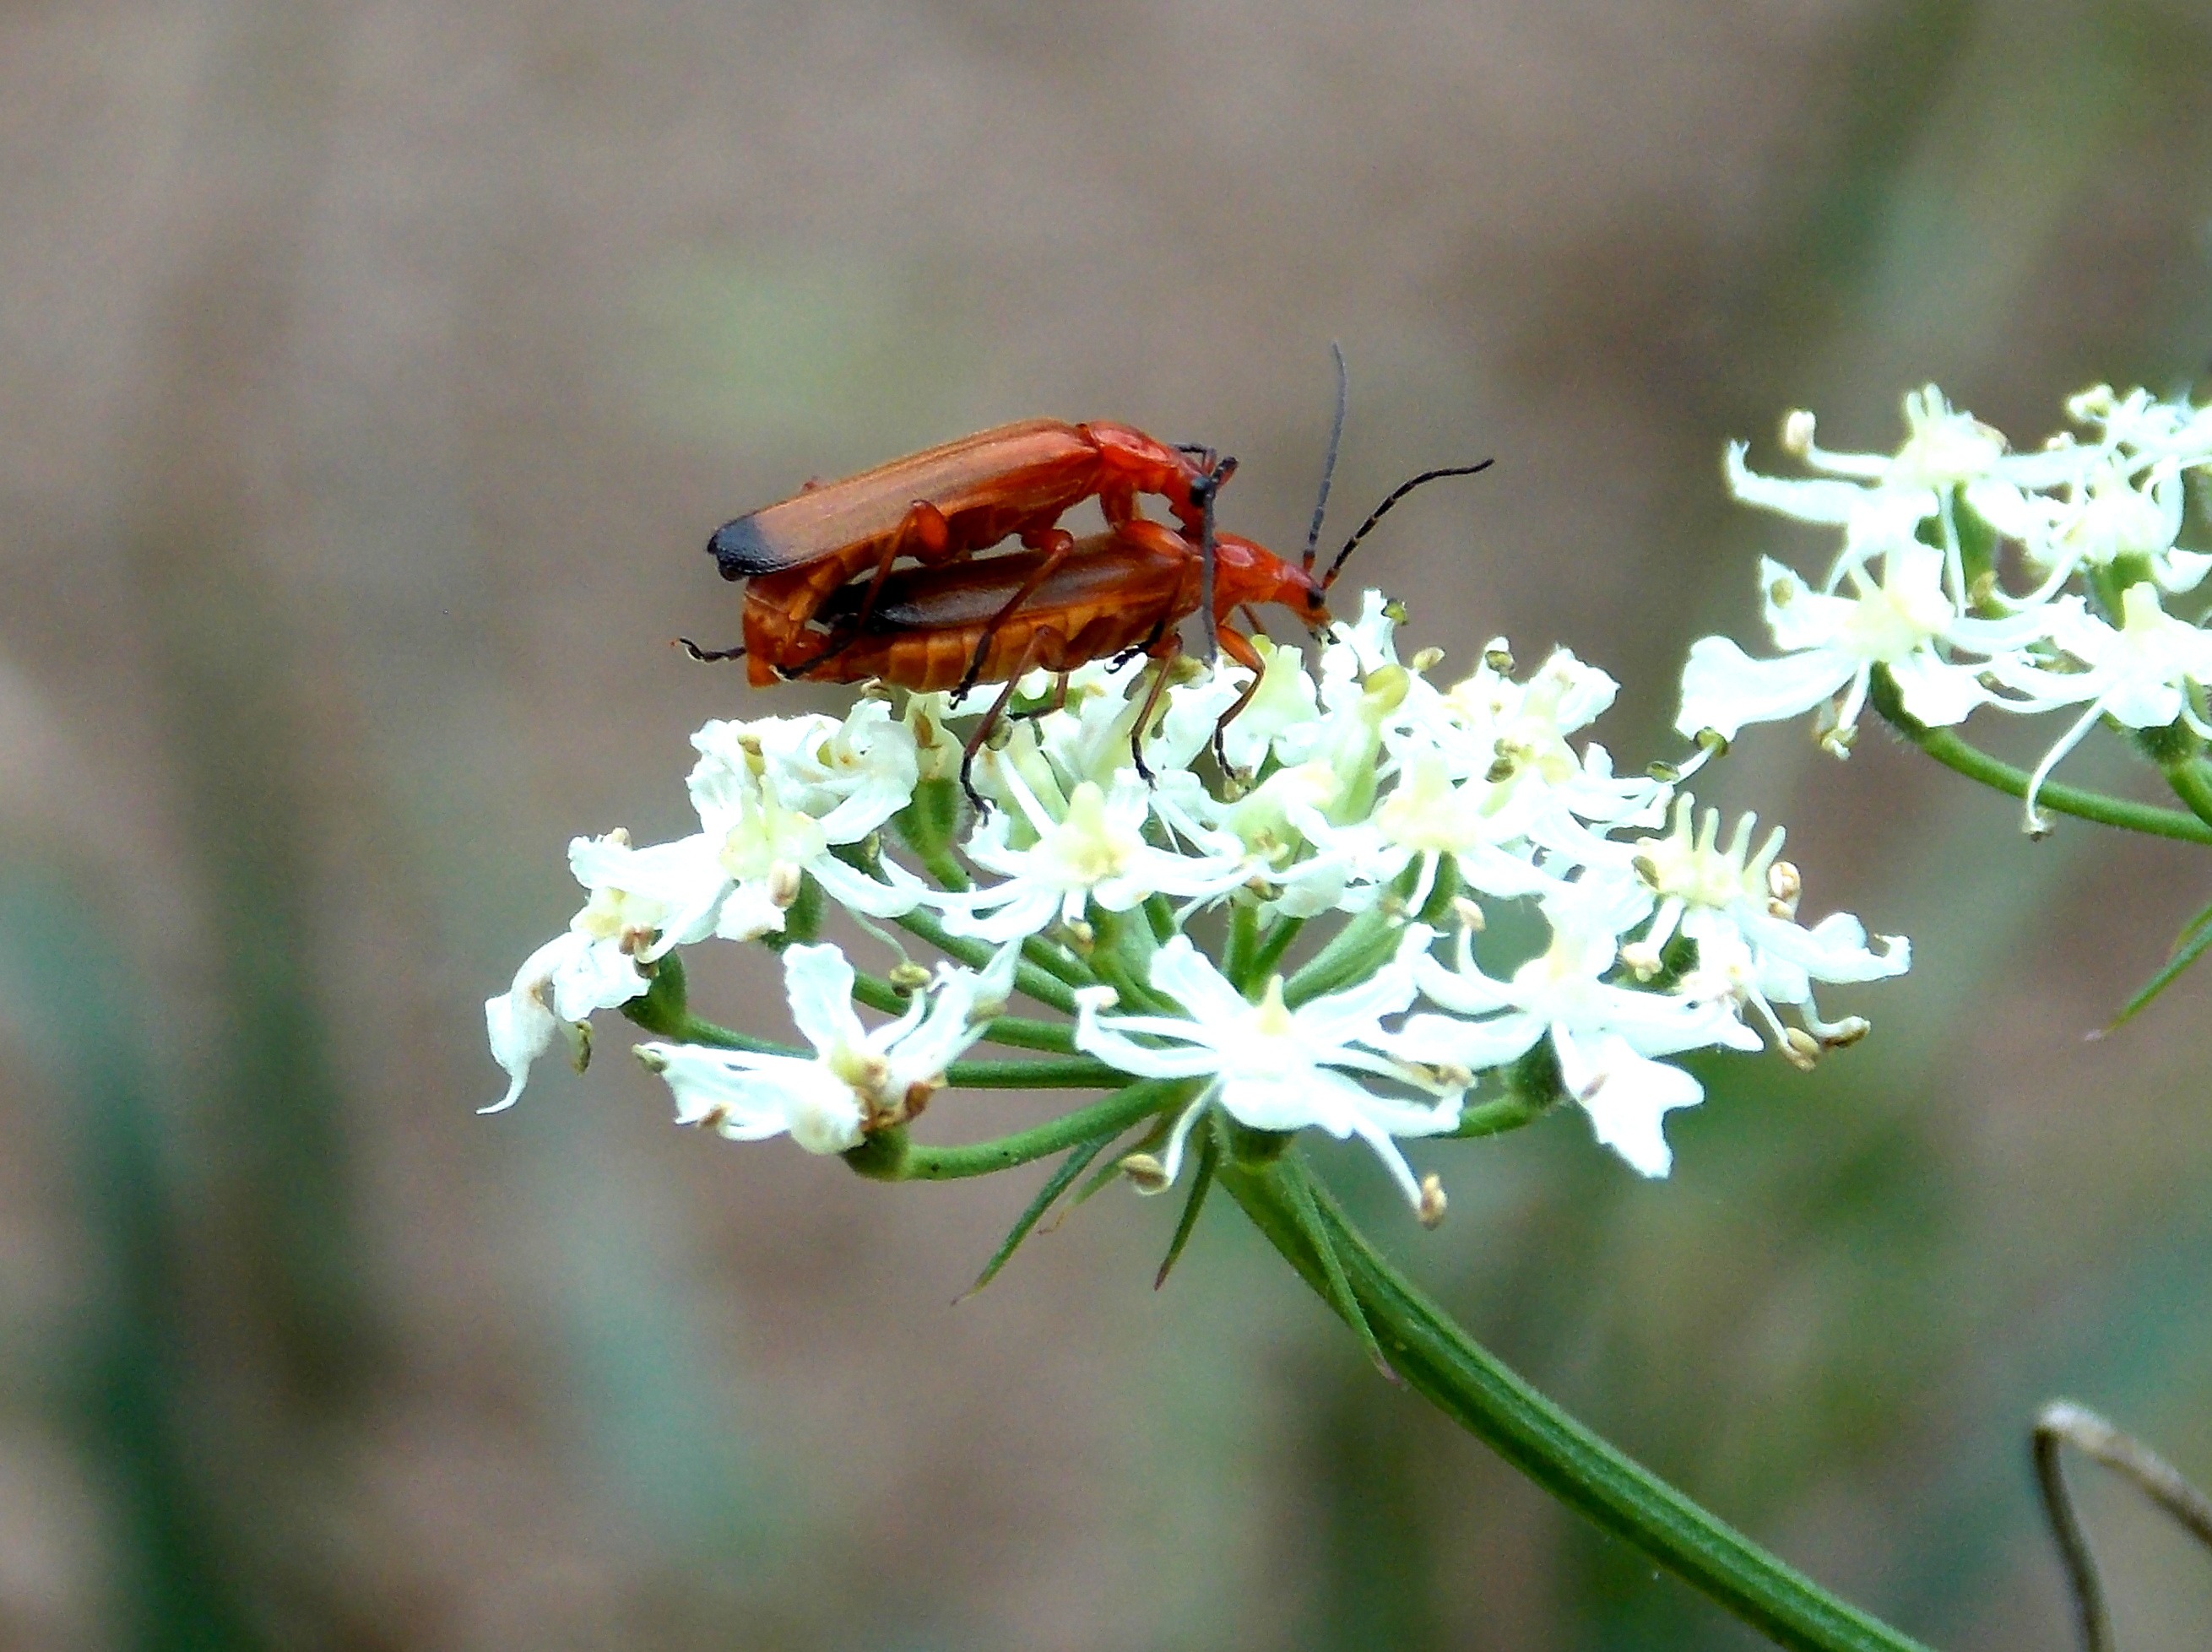
nature, wing, white, meadow, flower, red, insect, botany, butterfly, flora, fauna, invertebrate, wildflower, close up, reproduction, beetle, nectar, yarrow, macro photography, arthropod, probe, grassland plants, meadow yarrow, soldier beetle, elytron, red weichk fer